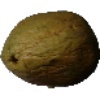
Label: Papaya 1